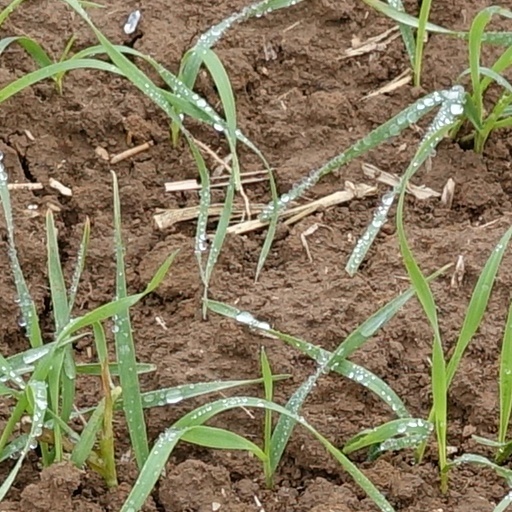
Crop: wheat